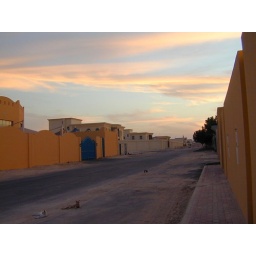
Some of the local street cats posed for me in the road